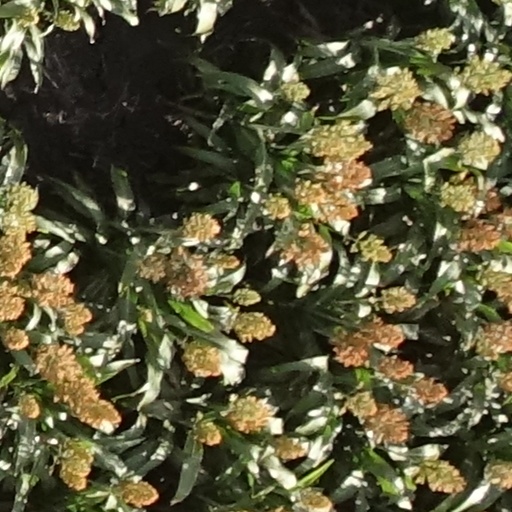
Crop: sorghum